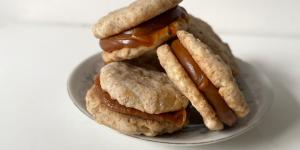
alfajores de avena y maicena